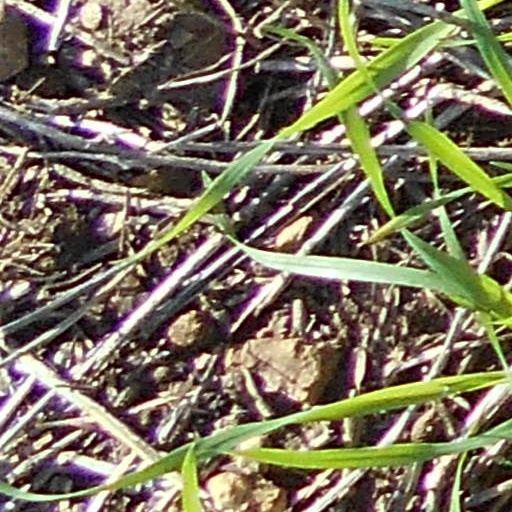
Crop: wheat